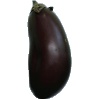
Label: eggplant